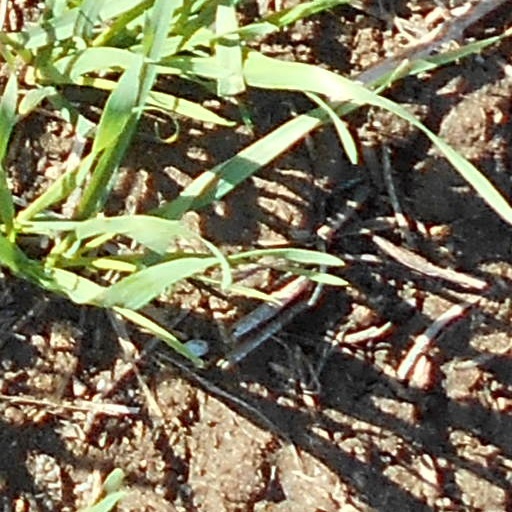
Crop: wheat